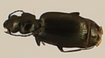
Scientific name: Syntomus americanus
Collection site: Northern Great Plains Research Laboratory NEON (NOGP), plot NOGP_010